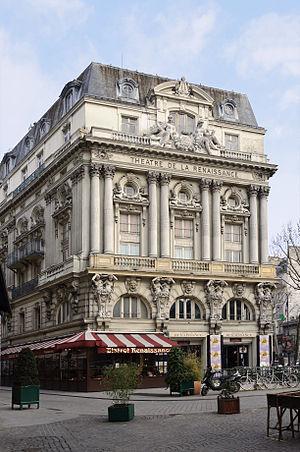
Le théâtre de la Renaissance à Paris, France. This building is indexed in the Base Mérimée, a database of architectural heritage maintained by the French Ministry of Culture,
Cet article recense les monuments historiques du 10ᵉ arrondissement de Paris, en France.
Le théâtre de la Renaissance est une salle de spectacle parisienne située au 20, boulevard Saint-Martin et inaugurée le 8 mars 1873.
Charles Léon Le François de Lalande, né en 1833, mort en 1887, est un architecte français. Il est issu de la famille des astronomes Lalande.